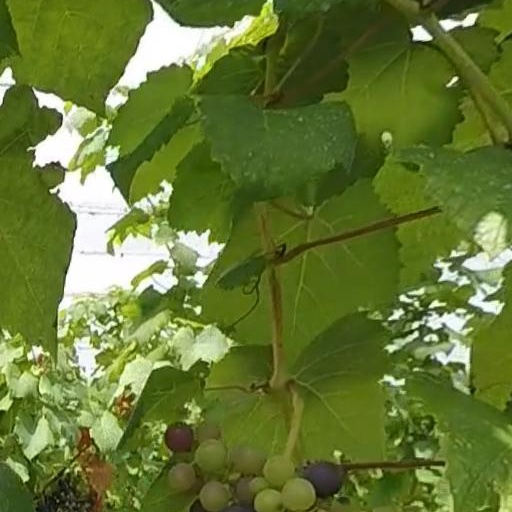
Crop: grape